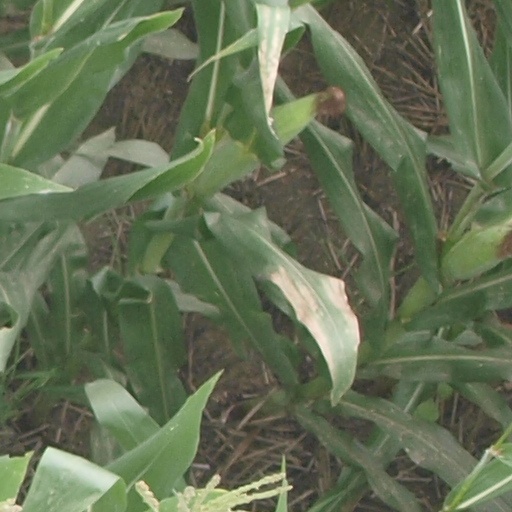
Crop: maize; corn